Cochinchina campaign

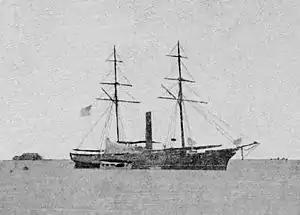
USS "Saginaw" at Mare Island naval yard

On 31 July 1861 the Vietnamese fort protecting Qui Nhơn city was destroyed by the , a warship of the United States Navy. Under the command of Captain James F. Schenck a task force had been dispatched to Cochinchina in search of missing American citizens and sailors of the merchant ship "Myrtle".